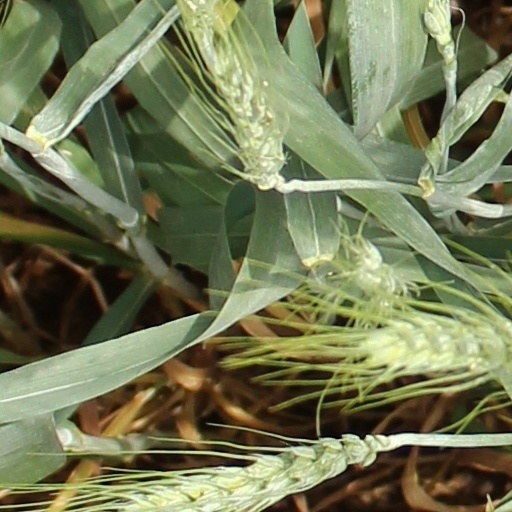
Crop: wheat